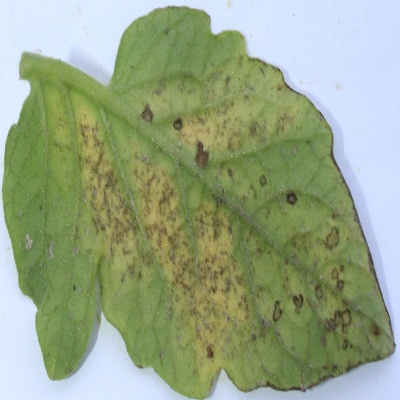
Crop: Tomato
Condition: septoria leaf spot